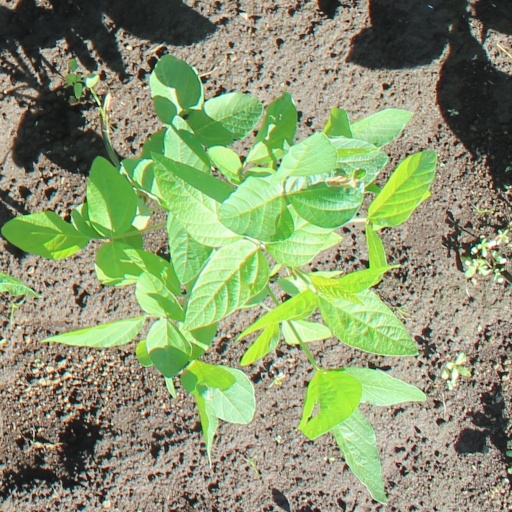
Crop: soybean